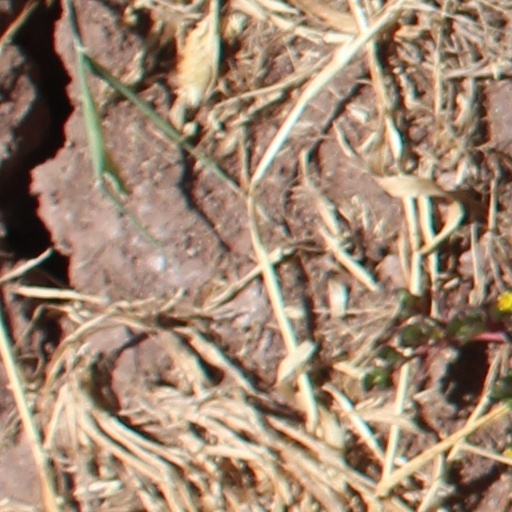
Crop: wheat